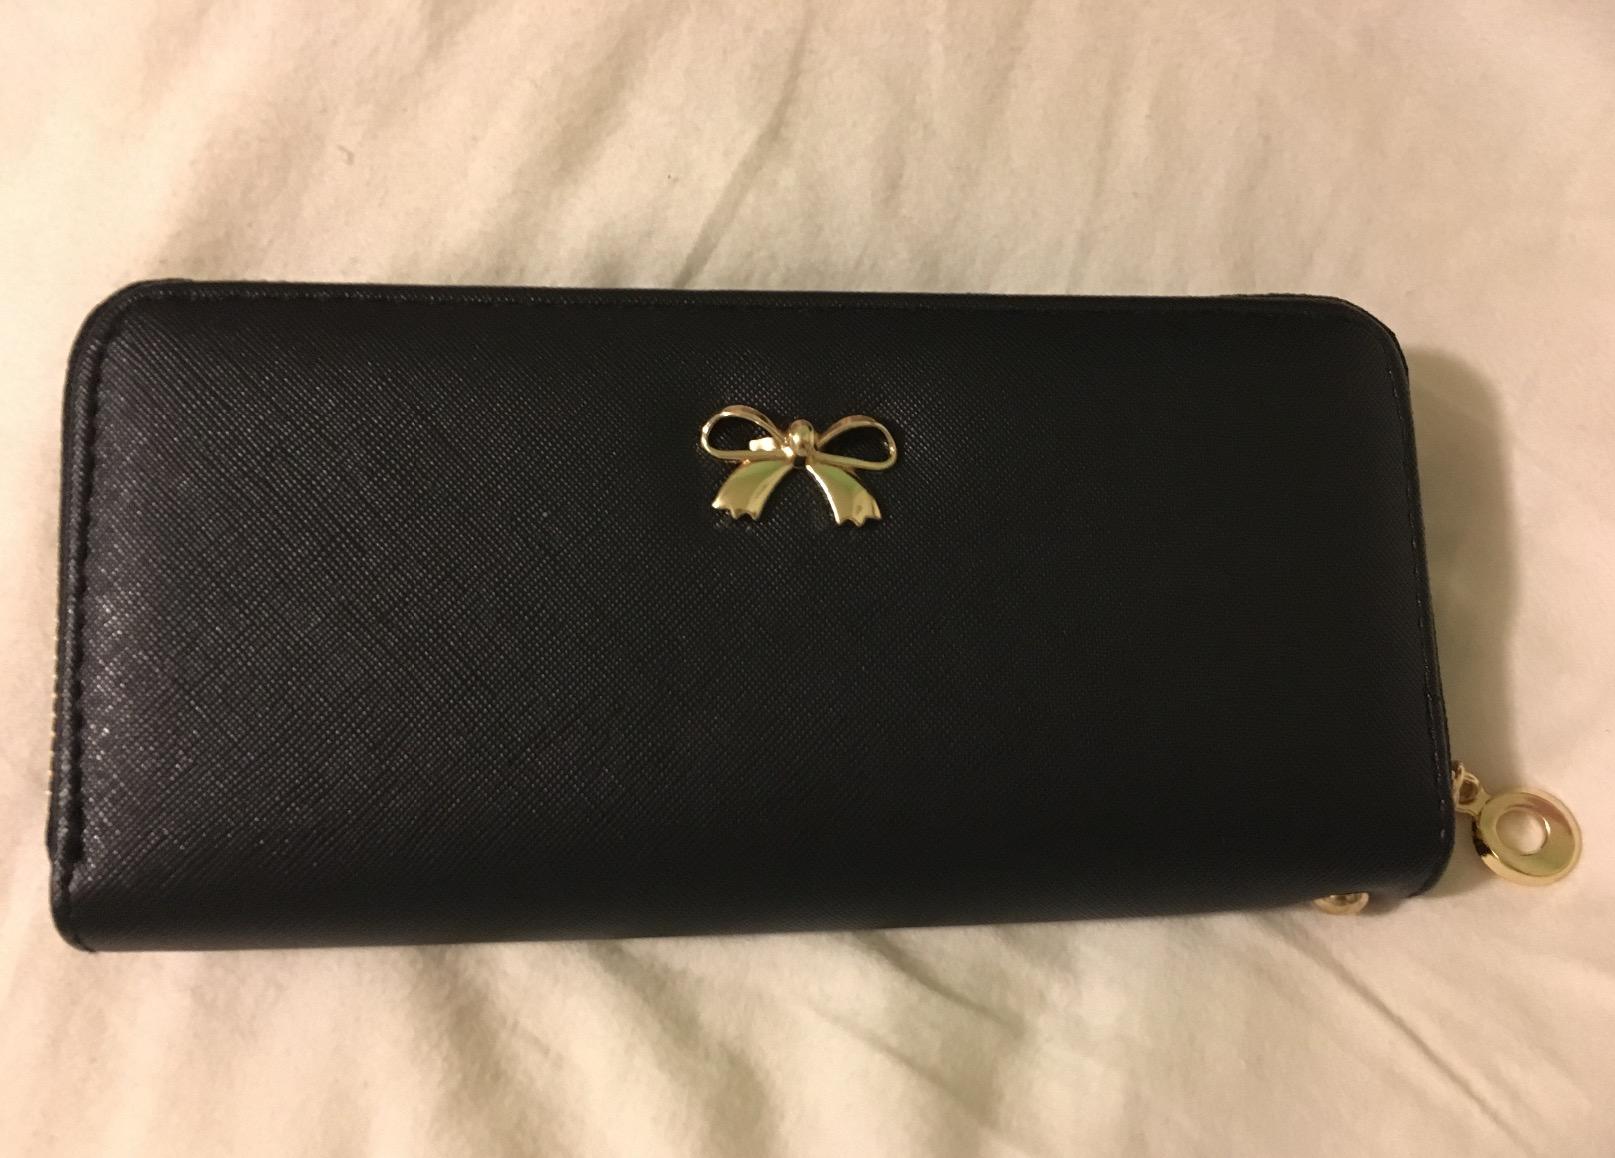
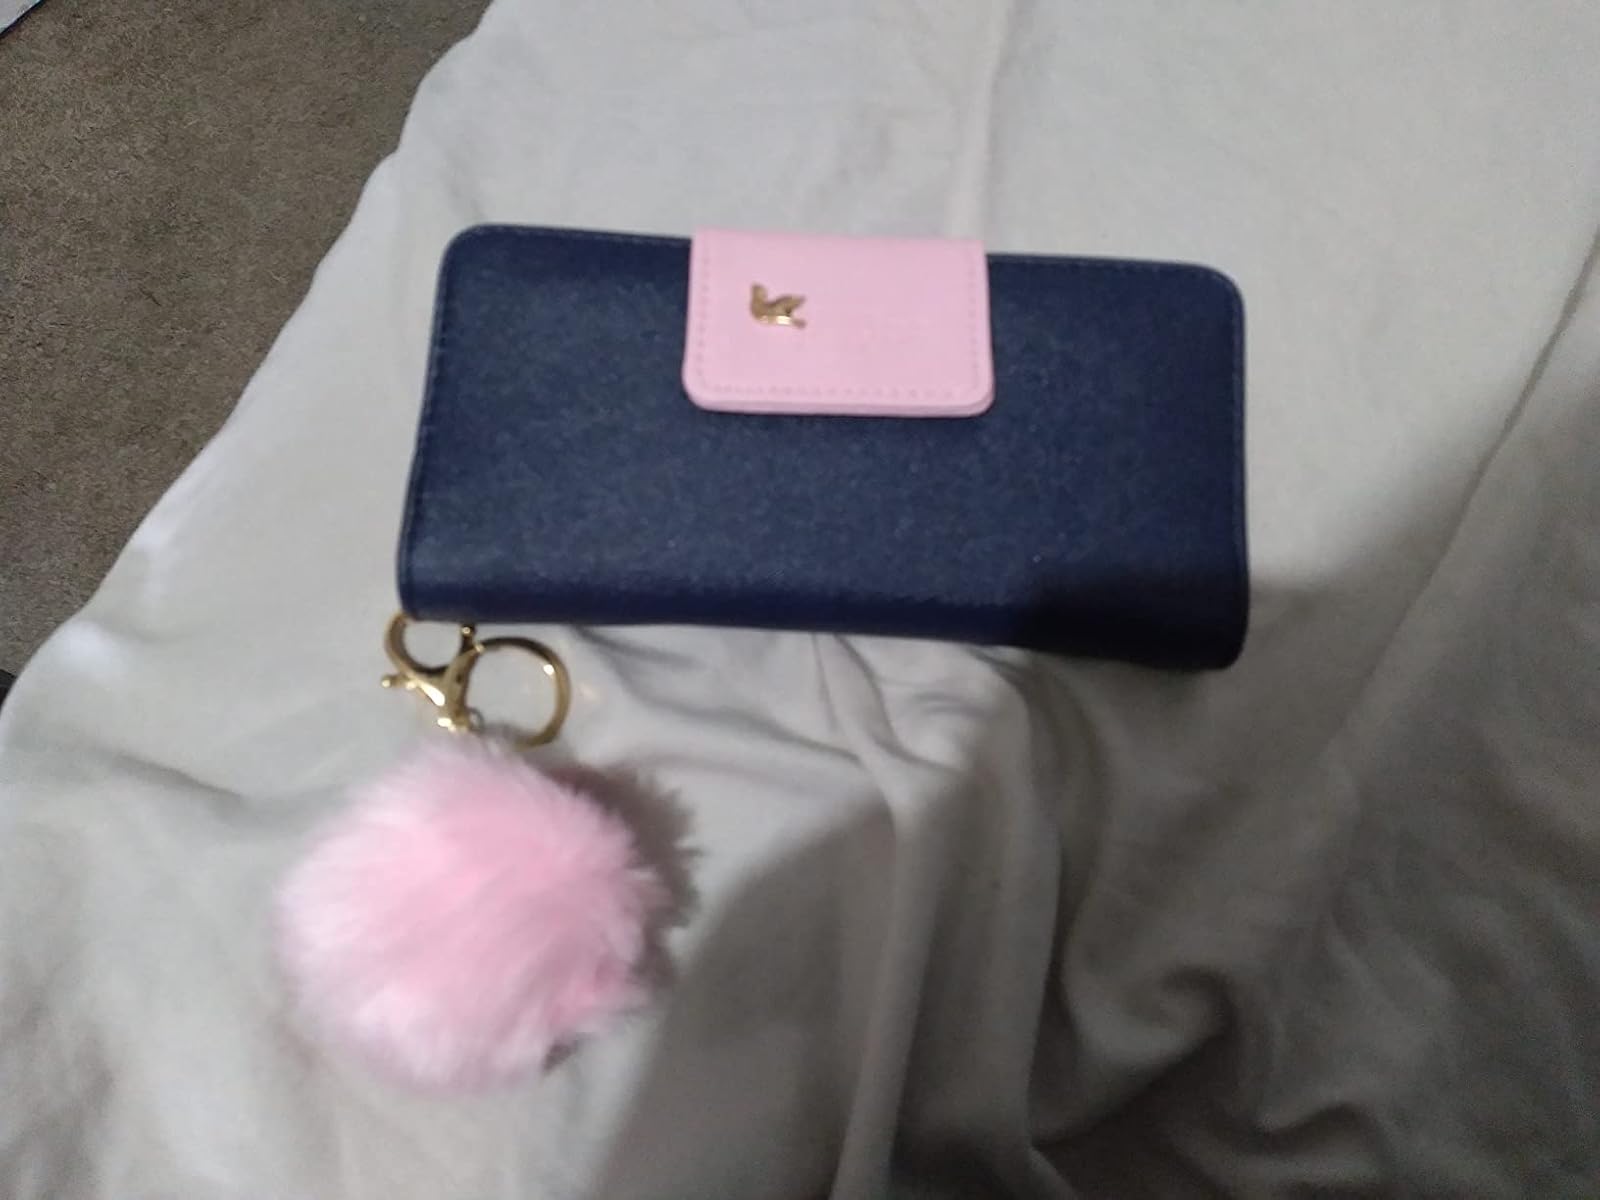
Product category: accessories_handbag
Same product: no